Race Across the World series 1

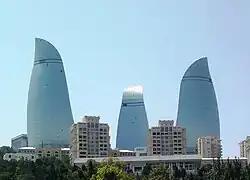
The Flame Towers in Baku

The teams were informed that whoever arrived in Baku last would be eliminated. The two leading teams, Josh & Felix and Darron & Alex, took a boat to Çeşme and then to Ankara, where they took a slow Eastern Express train to Kars, which allowed the other teams to catch up. Fearing they were at risk of finishing fifth, Josh & Felix took an expensive taxi ride from Tbilisi to Baku.